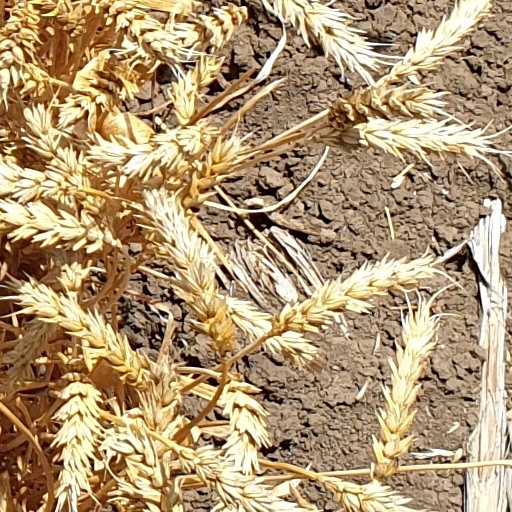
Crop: wheat